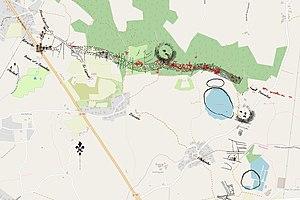
Superposition approximative d'après le relevé de 1832 de Murray Vicars (considéré comme le premier plan général des mégalithes de la région de Carnac) publié dans John Bathurst Deane, Observations on Dracontia, in Archaeologia: Or Miscellaneous Tracts Relating to Antiquity, 25, plate XX, after p 202
Les alignements de Kerzerho sont situés au lieu-dit Kerzerho, sur la commune d'Erdeven, dans le Morbihan, en Bretagne.